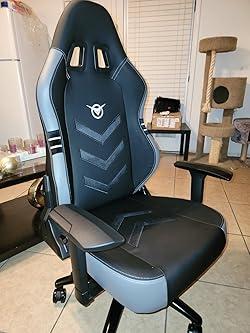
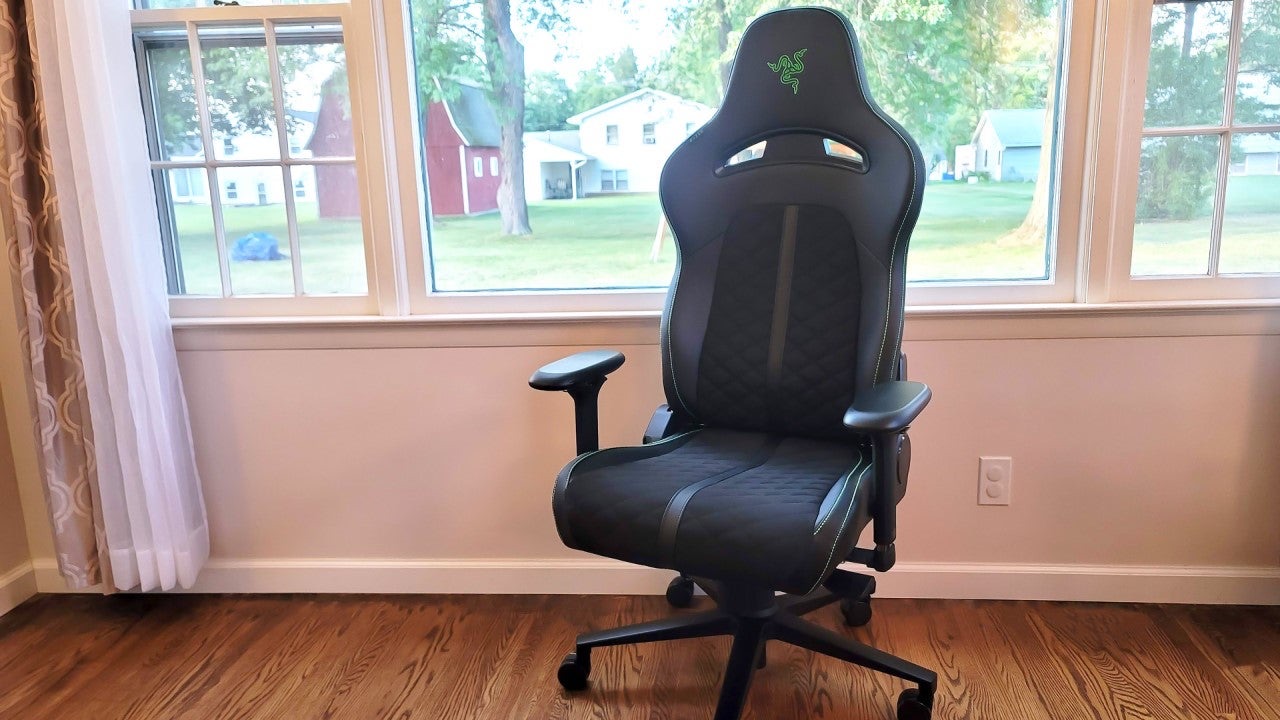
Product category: items_chair
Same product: no